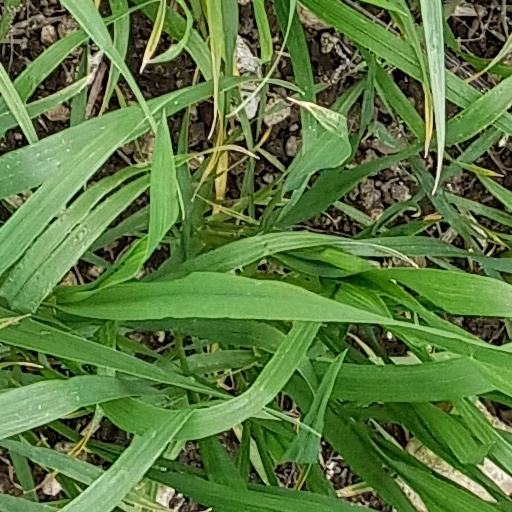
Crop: wheat